William V. Houston

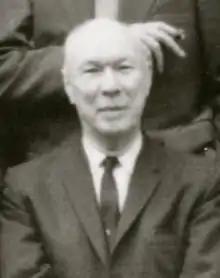
1963 in Copenhagen

William Vermillion Houston (January 19, 1900 – August 22, 1968) was an American physicist who made contributions to spectroscopy, quantum mechanics, and solid-state physics as well as being a teacher and administrator. He became the second president of Rice University in 1946.